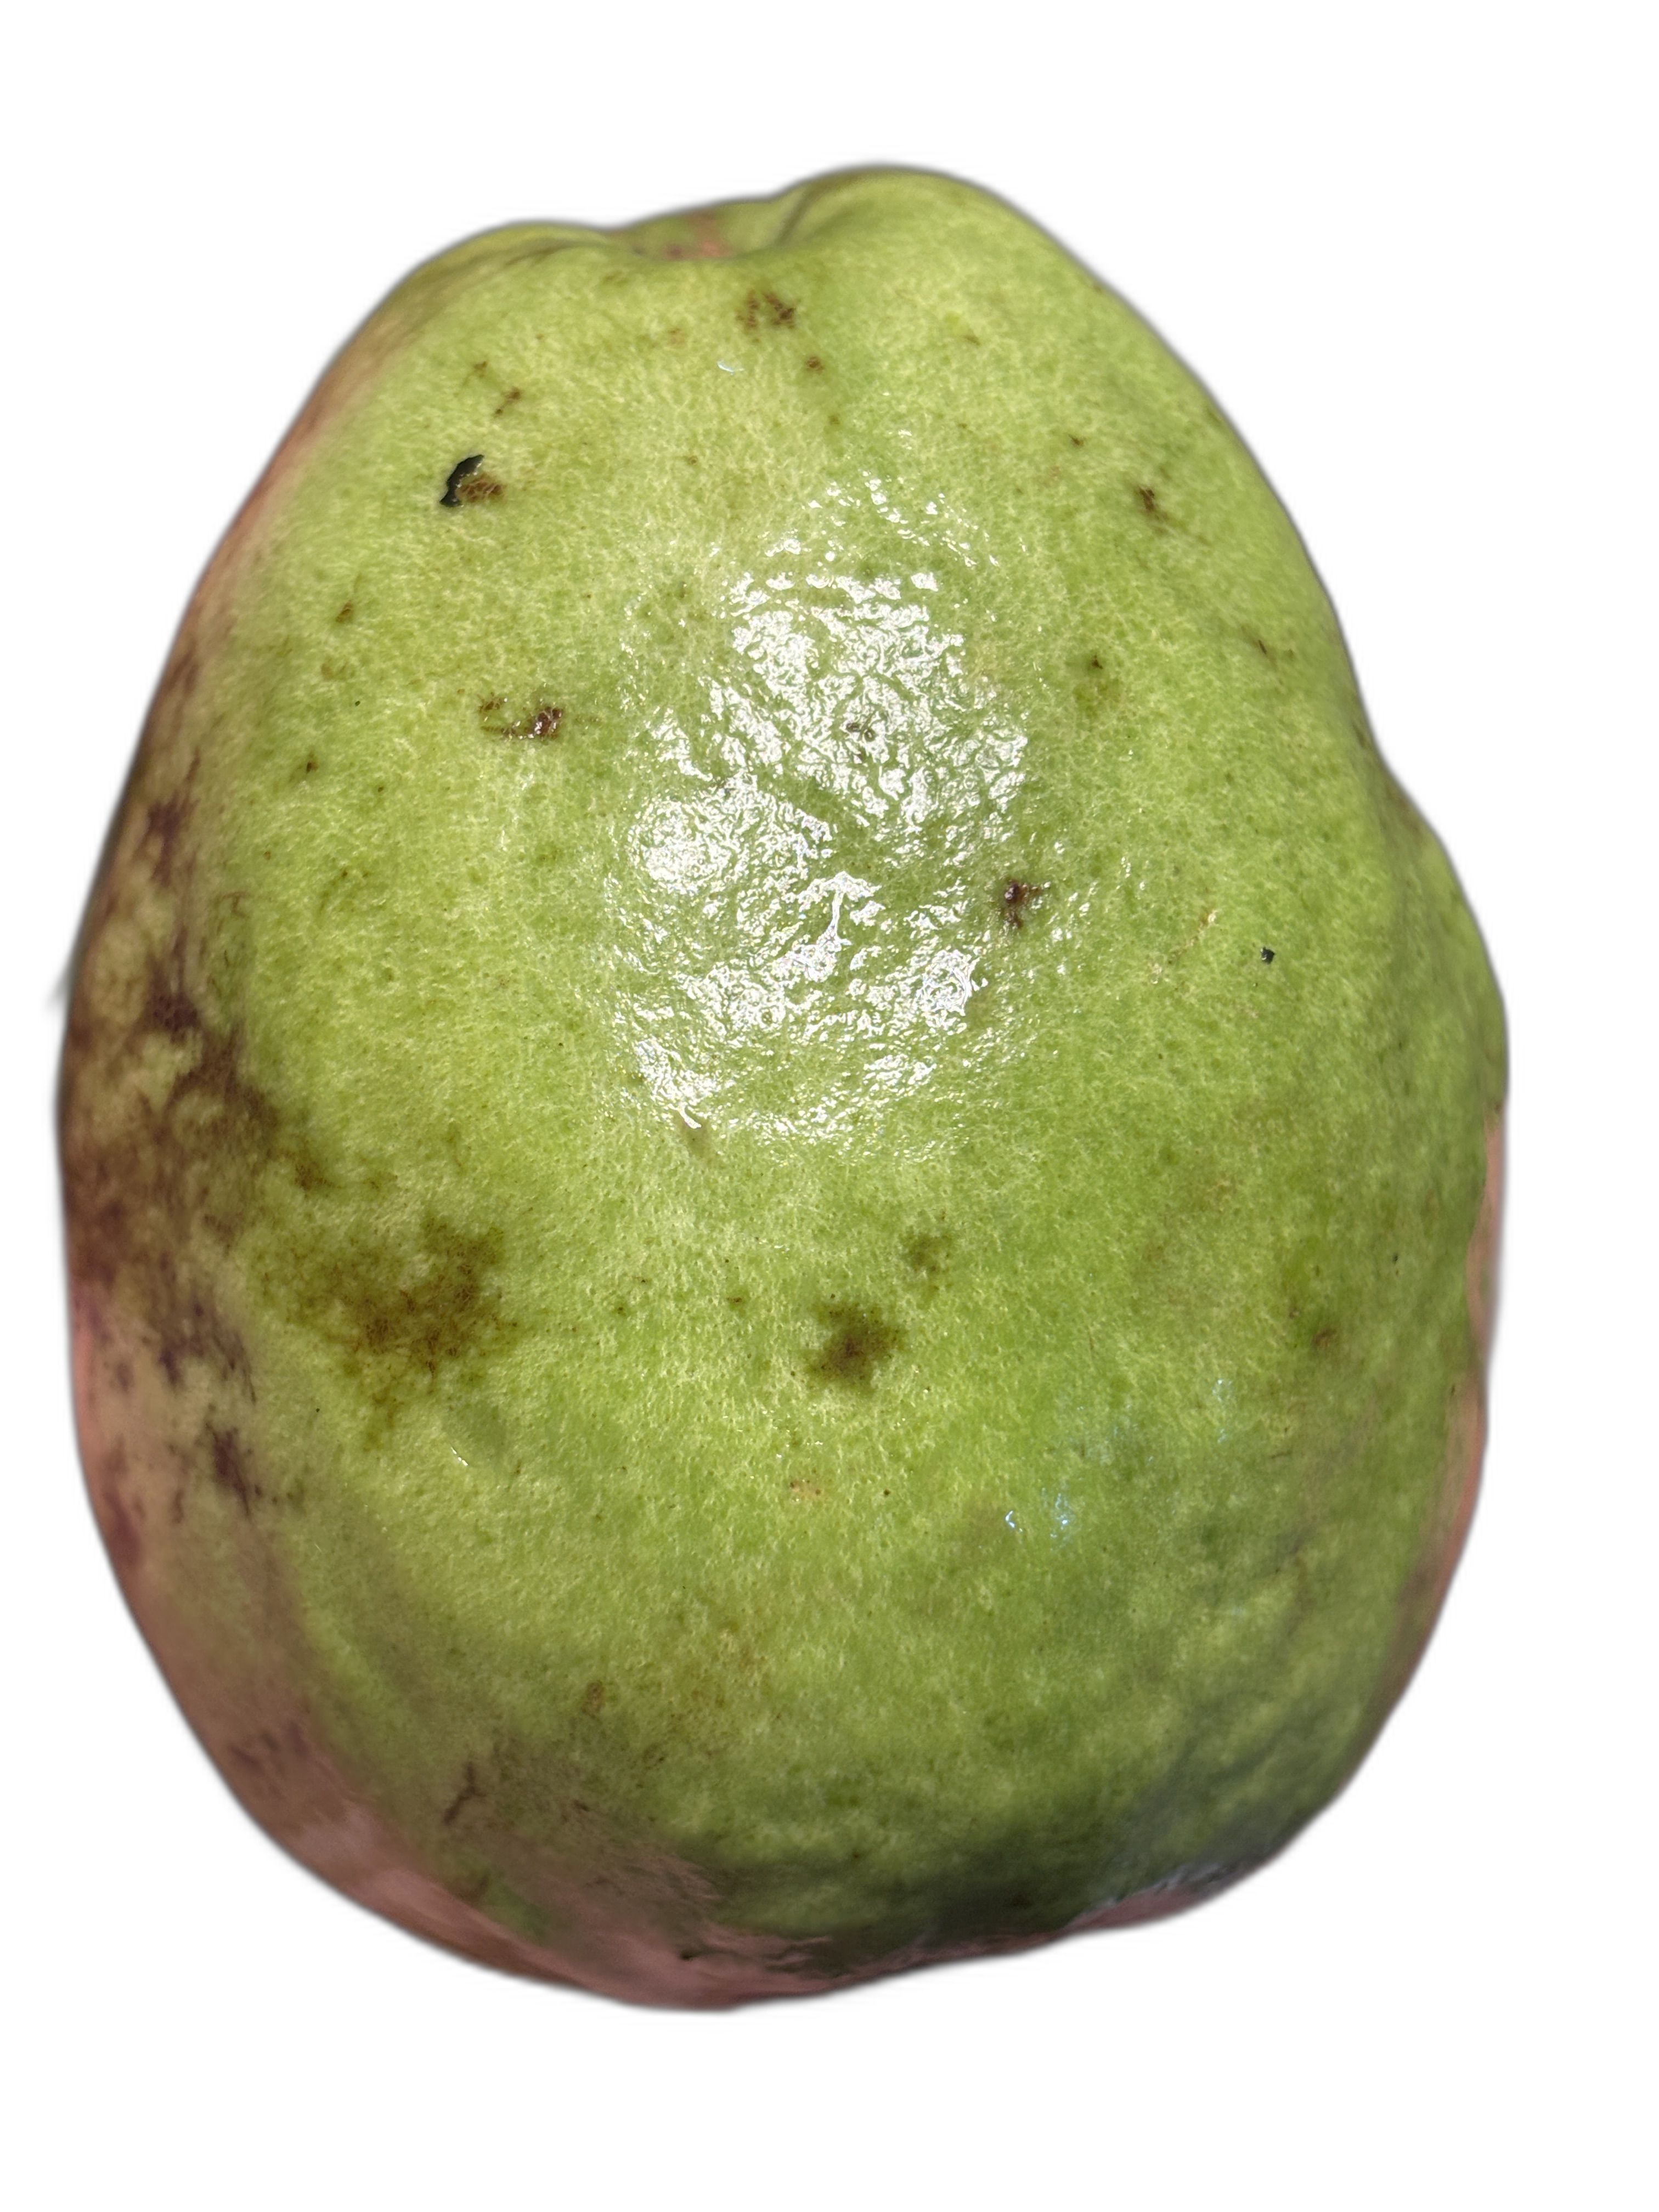
Plant part: fruit
Disease: Anthracnose